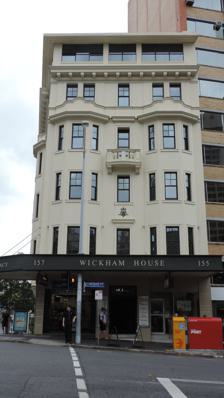
Building: Wickham House, Spring Hill
Country: Australia
Year built: 1924
This article is about the Queensland office building. For the house in the USA, see Wickham House . Historic site in Queensland, Australia Wickham House Wickham House (as seen from Wickham Terrace), 2015 Location 155–157 Wickham Terrace , Spring Hill , City of Brisbane , Queensland , Australia Coordinates 27°27′53″S 153°01′30″E / 27.4646°S 153.0251°E / -27.4646; 153.0251 Design period 1919–1930s (interwar period) Built 1923–1924 Architect Francis Richard Hall Architectural style(s) Georgian Queensland Heritage Register Official name Wickham House Type state heritage (built) Designated 23 June 2000 Reference no. 601180 Significant period 1924 (fabric) 1920s–1930s (historical) Builders F J Corbett Location of Wickham House in Queensland Show map of Queensland Wickham House, Spring Hill (Australia) Show map of Australia Wickham House is a heritage-listed office building at 155–157 Wickham Terrace , Spring Hill , City of Brisbane , Queensland , Australia. It was designed by Francis Richard Hall and built from 1923 to 1924 by F J Corbett. It was added to the Queensland Heritage Register on 23 June 2000. History Wickham House, a five-storey masonry building, with basement, was constructed in 1924 to a design by Francis R Hall and built by FJ Corbett. Known as Windmill Hill to residents during the 1840s and 1850s because it was (and still is) the location of the Old Windmill ) the Wickham Terrace area was subdivided during 1856 and sold to wealthy citizens. Following the first land sales along "The Terrace", also known as "The Ridge", houses began being constructed. Due to its location, close to the city and elevated, the area soon became popular for professional and business families. Wickham Terrace was evolving into an area of boarding houses and homes, schools, clubs and medical rooms. Doctors were living and practising on Wickham Terrace as early as the 1860s. One of the first was Dr Joseph Bancroft, who occupied several houses including Athol Place , Inchcolm and Carlton House. During the 1880s, many doctors and their families moved onto Wickham Terrace, however, by the end of World War I, doctors became more specialised and starting setting up rooms on Wickham Terrace, moving their families out to the suburbs, separating their place of work from their home. A medical entrepreneur, Dr ACF Halford, commissioned architect FR Hall to design a building for consulting rooms for medical specialists. On 6 January 1923, Hall called for tenders for the construction of "professional flats at the corner of Wickham terrace and Upper Edward street (to cost £25,000)" . Built by FJ Corbett, Wickham House was opened in July 1924. Allan Oxlade was the decorator and the joinery and floor lino were supplied by James Campbell and Sons Ltd. The building was featured in the Architectural and Building Journal of Queensland on 7 July 1924: " Brisbane is be congratulated on the enterprise of Dr ACF Halford in erecting such a modern and up-to-date suite of professional chambers known as Wickham House, just completed... on Wickham terrace... The building consists of five floors and basement, that portion facing Wickham Terrace consisting of two shops, one occupied by Mr DJ Clark (Chemist) and the other by Medical and Surgical Requisites Ltd... the main entrance... vestibule... is panelled and floored in marble with swing doors of bevelled glass..." Wickham House was part of the interwar redevelopment of the medical precinct along Wickham Terrace, which included Brisbane Clinic ( Lister House ), Ballow Chambers , Inchcolm and Craigston . Their construction constituted the second phase, the first being in the 1880s, of Wickham Terrace's growth as a medical precinct. The attic roof was a later addition to the building in the 1960s. Wickham House, together with Ballow Chambers, was the scene of a tragic occurrence in December 1955. On Thursday, 1 December 1955, Karl Kast , carrying a home-made bomb shot dead two doctors, Dr Arthur Vincent Meehan and Dr Andrew Russell Murray and wounded Dr Michael Joseph Gallagher and George Boland. A fourth doctor, Dr John Rudolph Sergius Lahz was severely traumatised due to the incident. Dr Gallahger, Kast's first victim, was shot in his offices in Wickham House. Kast then ignited three bombs in the foyer of Wickham House. George Boland, a patient of one of the doctor's in the building, attempted to stub out the bomb only to have it explode and maim his hand. Kast then went to Ballow Chambers, around hundred metres down Wickham Terrace, where he shot Dr Murray and attempted to apprehend Dr Latz, who escaped. Following his rampage, Kast locked himself in the office of Dr Lahz, within Ballow Chambers, where he shot himself and ignited another bomb. He later died in hospital. The tragedy was reported in the Courier-Mail on Friday, 2 December, as "...a horrible crime ...[that]...sent a shock of horror through the city and all Queensland" . Wickham House continues to accommodate medical specialists, maintaining the purpose for which the building was designed and constructed. Description Wickham House (as seen from Upper Edward Street), 2015 Wickham House is a five-storey building, with an attic, of rendered brick with reinforced concrete floors located towards the eastern end of Wickham Terrace, overlooking the city centre. The ground floor features two shops either side of the entrance to the building on Wickham Terrace. The Wickham Terrace facade , with three bays has restrained Georgian details including oriel windows with decorative mouldings, a centrally located balcony with rendered balustrading and brackets and moulded string course. Rectangular double hung sash windows, with multi-paned upper windows and moulded architraves , define each storey horizontally. The four upper floors of the building terminate in a projecting dentilled cornice , which does not continue right around the building. The Upper Edward Street facade, has seven bays, defined by two oriel windows at either end of the facade and a centrally located balcony with rendered balustrading and brackets. Similarly to the Wickham Terrace facade, rectangular double hung sash windows, with multi-paned upper windows and moulded architraves, define each storey horizontally. At ground floor level, the building is rendered and scored to resemble ashlar . The row of double hung sash windows have keystone motifs. A second entrance is located in the Upper Edward Street facade. A round arched opening with large decorative brackets is located above the entrance. Internally, the entrance foyer has a timber dado panel and timber staircase leading to the upper floors which contain medical suites. The floor is marble and the timber door has bevelled glazing. Heritage listing Wickham House detail (as seen from Upper Edward Street), 2015 Wickham House was listed on the Queensland Heritage Register on 23 June 2000 having satisfied the following criteria. The place is important in demonstrating the evolution or pattern of Queensland's history. Wickham House is important in demonstrating the interwar evolution of Wickham Terrace as an example of specialist medical rooms in Brisbane, and is associated with the development of specialist medicine in Queensland. Wickham House was part of the interwar redevelopment of the medical precinct along Wickham Terrace, which included Brisbane Clinic ( Lister House ), Ballow Chambers ( Ballow Chambers ), Inchcolm ( Inchcolm, Spring Hill ) and Craigston ( Craigston ). Their construction constituted the second phase, the first being in the 1880s, of the Terrace's growth as a medical precinct, and was indicative of new directions toward specialist medicine in Queensland in the interwar years. The place is important in demonstrating the principal characteristics of a particular class of cultural places. Prominently located at the corner of Wickham Terrace and Upper Edward Street, Wickham House is an accomplished and intact building which is important in demonstrating the principal characteristics of a purpose-built interwar medical office building, including in the restrained design the assertion of medical specialist prestige. The place is important because of its aesthetic significance. As one of a related group of classical facades, Wickham House with its neo-Georgian facade exhibits a strong contribution to the Wickham Terrace streetscape. The place has a strong or special association with a particular community or cultural group for social, cultural or spiritual reasons. The building has a special association with Brisbane architect Francis R Hall, as a prominent example of his work, and as a building which continues to function for the purpose for which it was designed and constructed. References